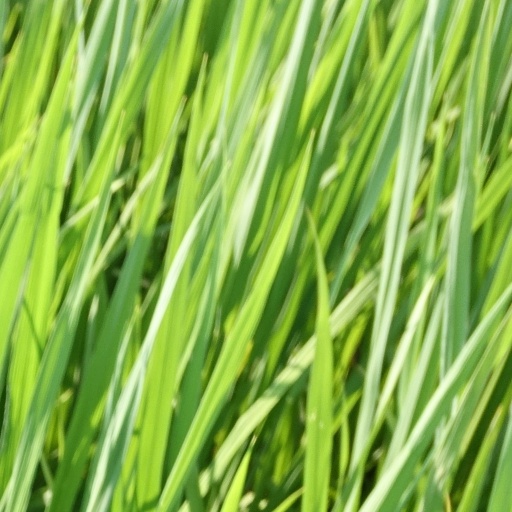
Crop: rice